Nelson's Green Brier Distillery

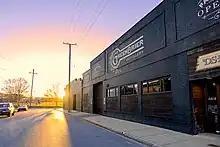
Nashville's whiskey proudly served at Nelson's Green Brier Distillery in Nashville, Tennessee at 1414 Clinton St. in the Marathon Village neighborhood. Nelson's Green Brier Distillery is open daily for tours and tastings.

(Awarded Double Gold, SIP Awards, 2022) Launched in 2019, Nelson's Green Brier Tennessee Whiskey is based on the recipe for Charles Nelson's original Tennessee Whiskey, making its modern-day bottling the first since 1909. Filtered through a mellowing bed of sugar maple charcoal and aged in new charred oak barrels this wheated mash bill recipe is credited with being the original Tennessee whiskey. Nelson's Green Brier Tennessee Whiskey is available in all 50 states.